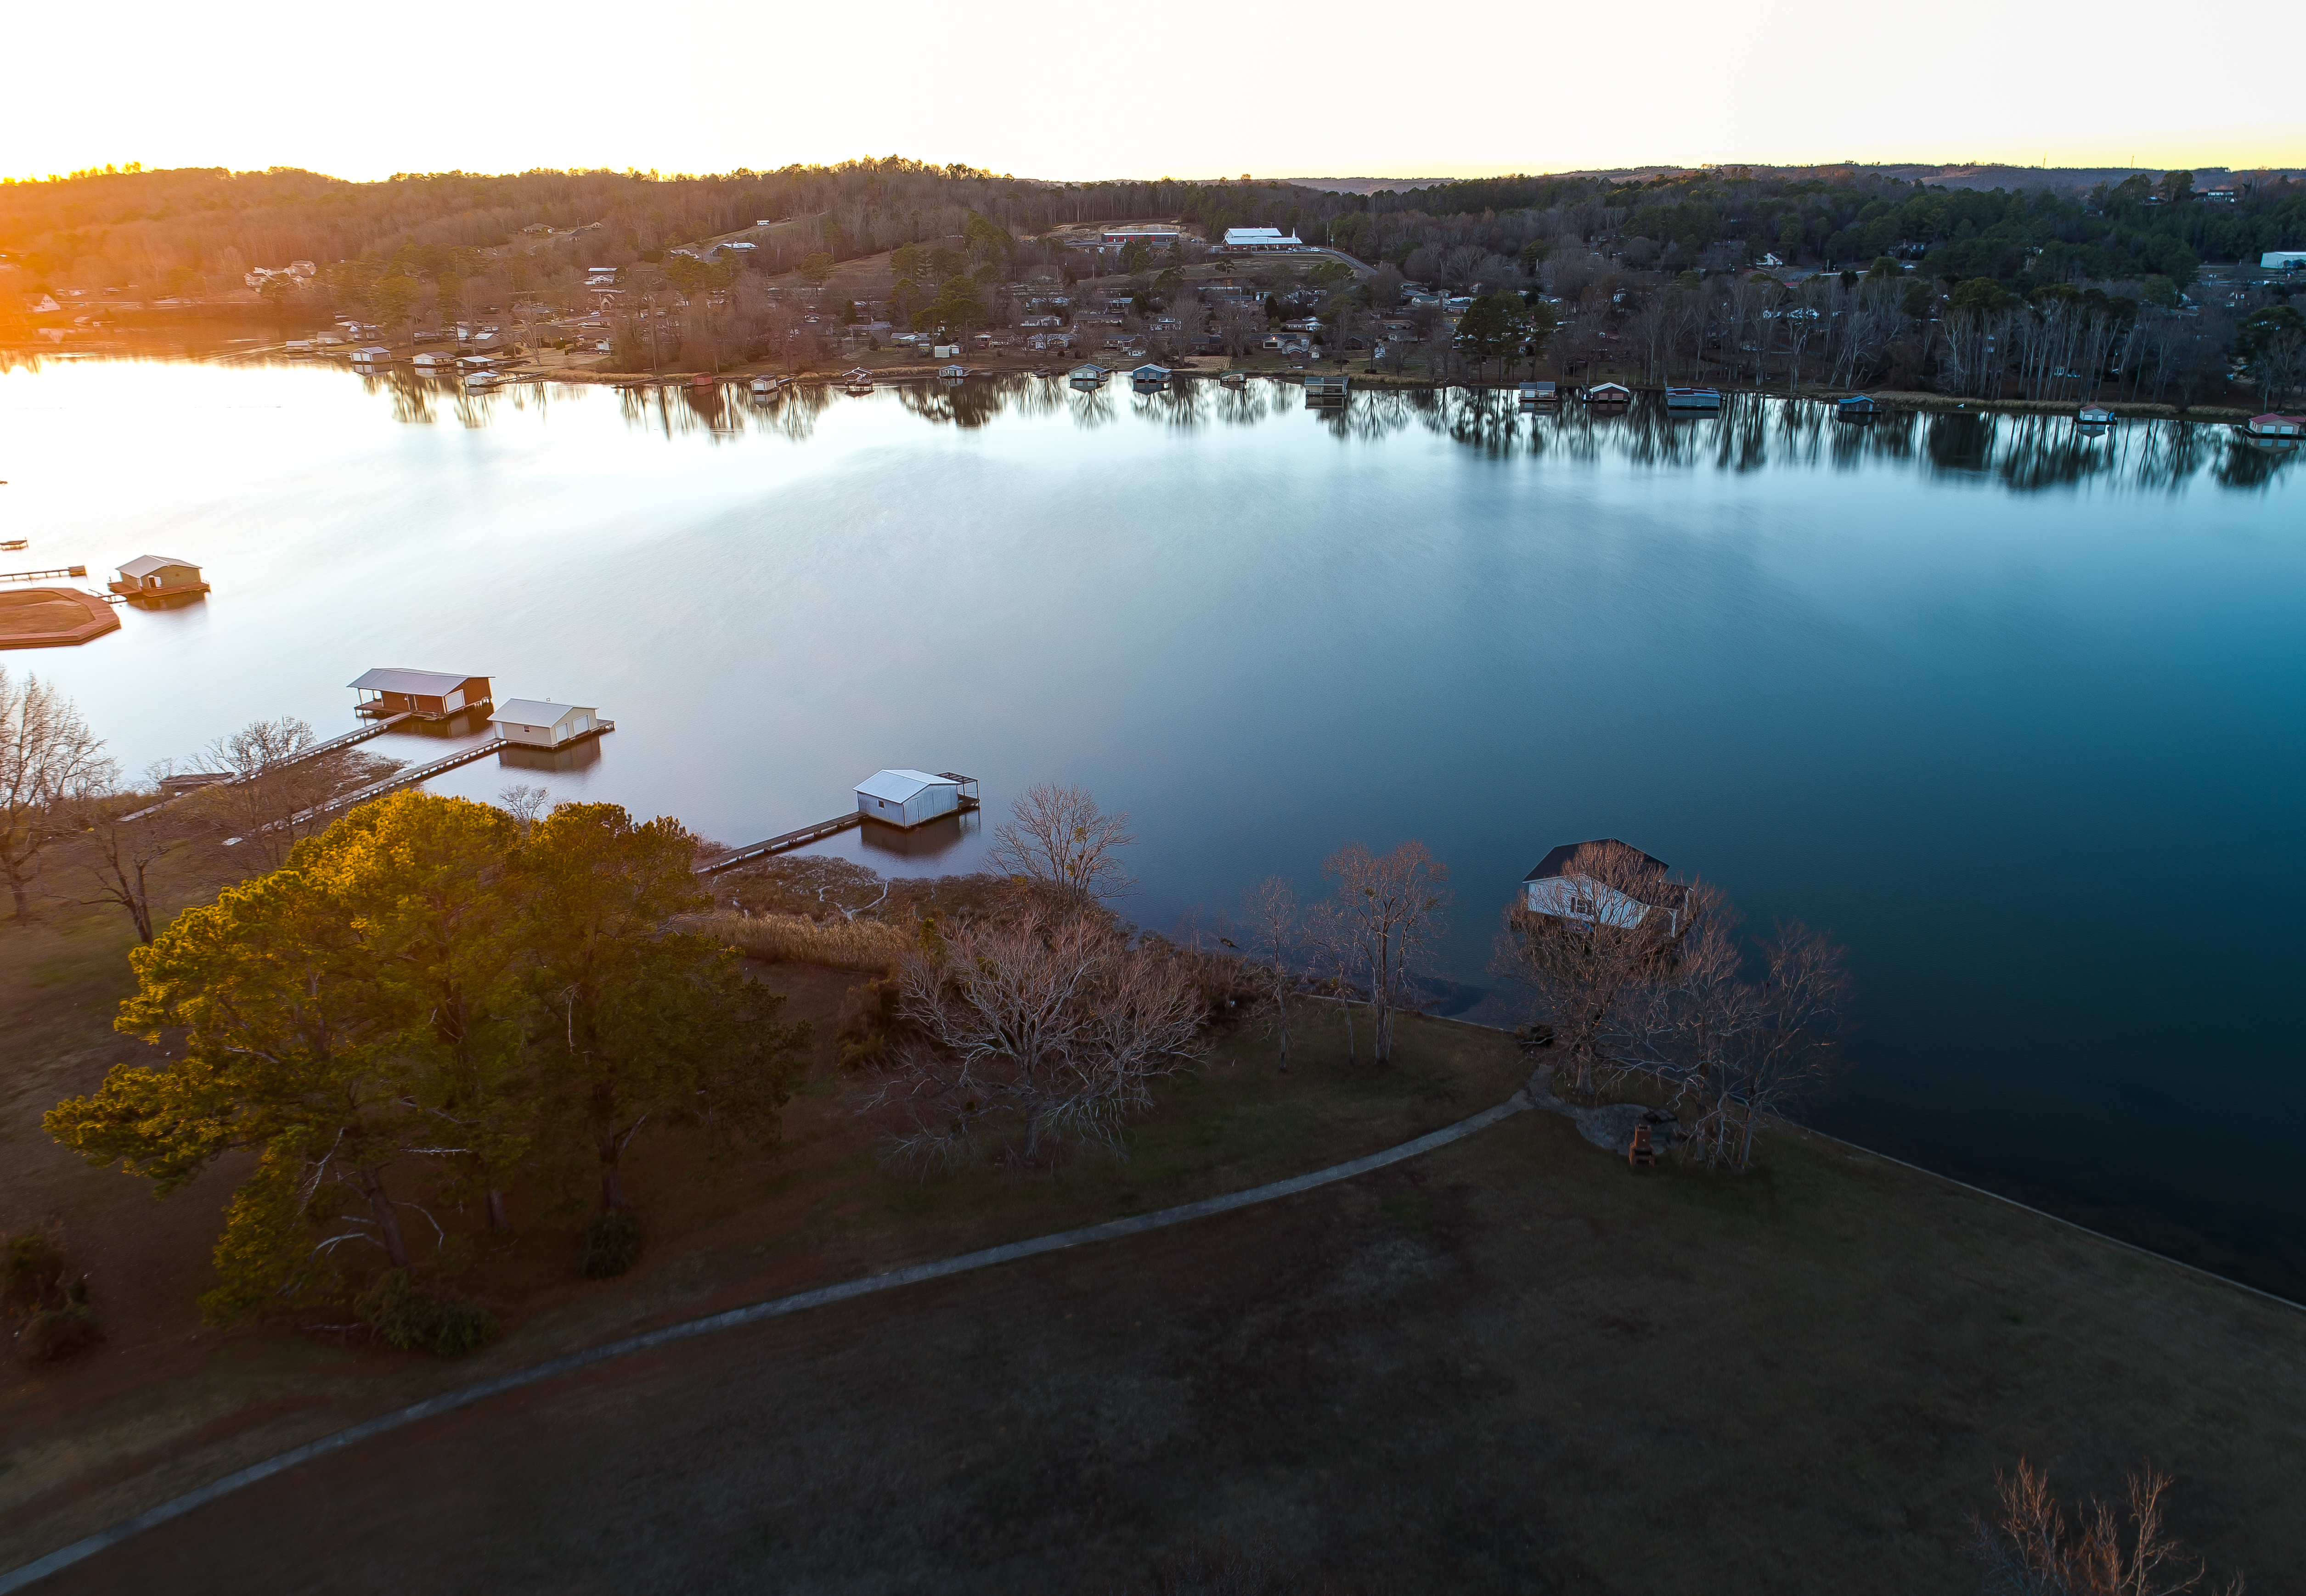
water, path, sunset, morning, lake, river, reflection, boathouse, reservoir, waterway, loch, atmospheric phenomenon